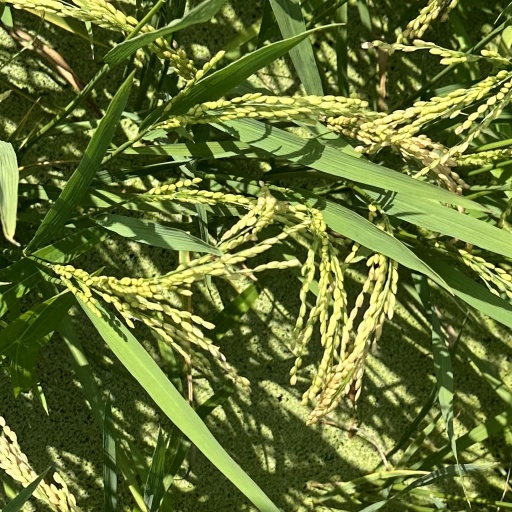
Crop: rice